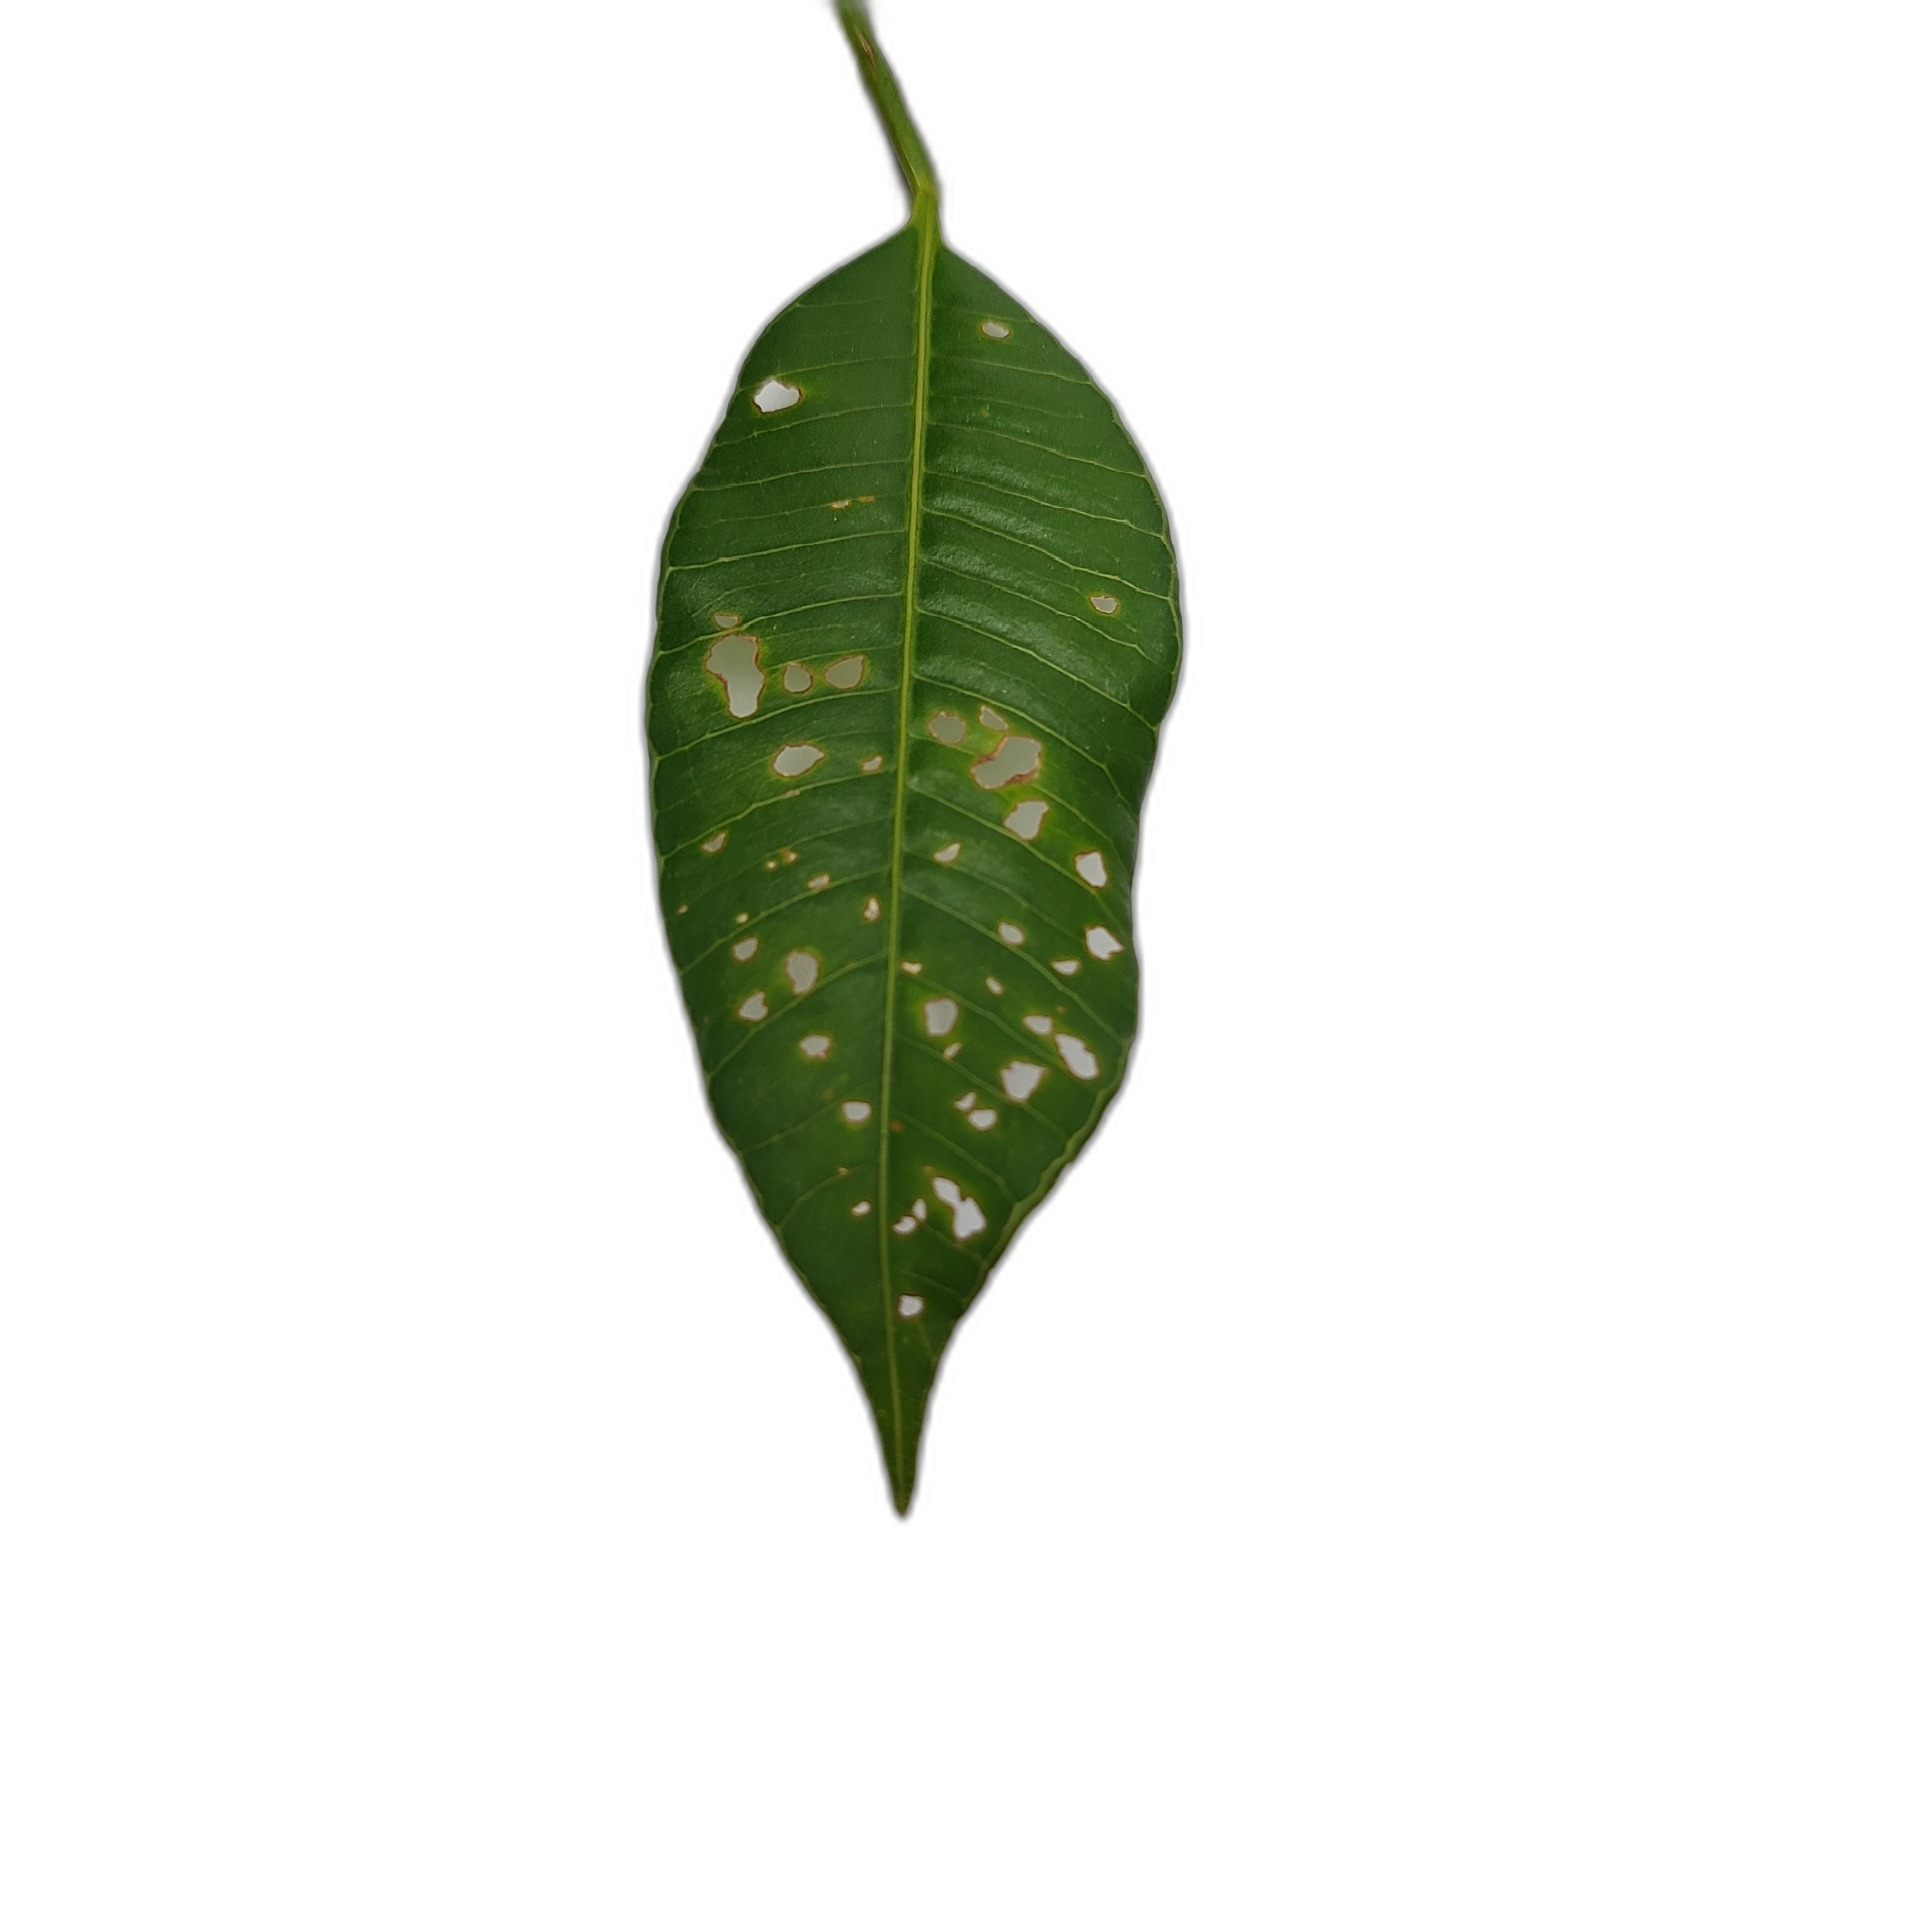
Label: not_healthy